Moisés Hurtado

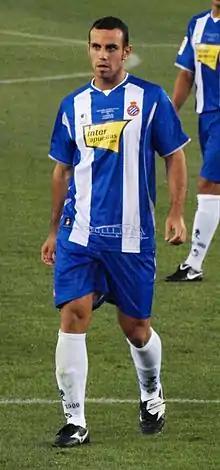
Hurtado in action for Espanyol in 2009

Moisés Hurtado Pérez (born 20 February 1981) is a Spanish former professional footballer who played as a defensive midfielder.